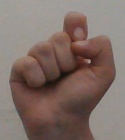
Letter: fa